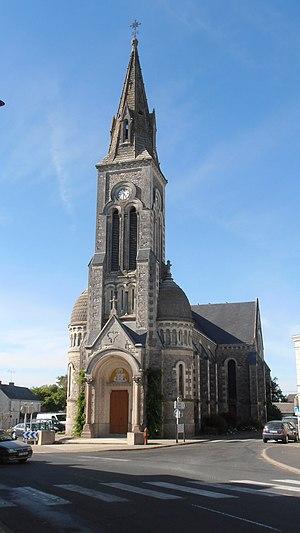
l'église du village de saint augustin des bois.
La liste des églises de Maine-et-Loire recense de la manière la plus complète possible les églises, cathédrale et basiliques situées dans le département français de Maine-et-Loire.
Saint-Augustin-des-Bois est une commune française située dans le département de Maine-et-Loire, en région Pays de la Loire.